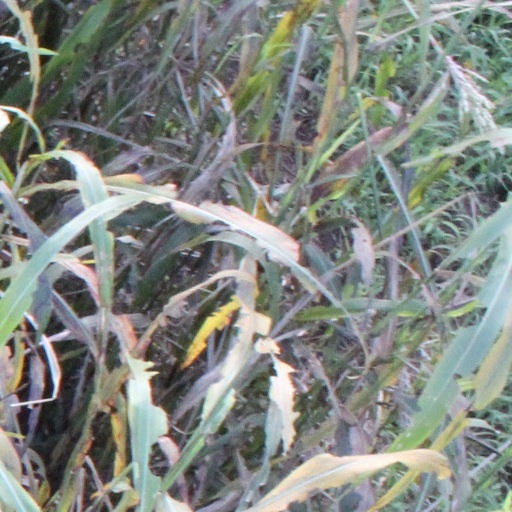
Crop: sorghum